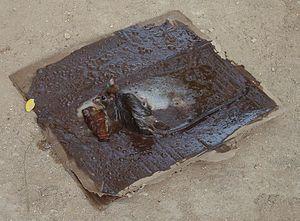
Un piège à rats ou piège à rongeurs est un piège conçu pour attraper les rats ou tout autre animal de même taille.